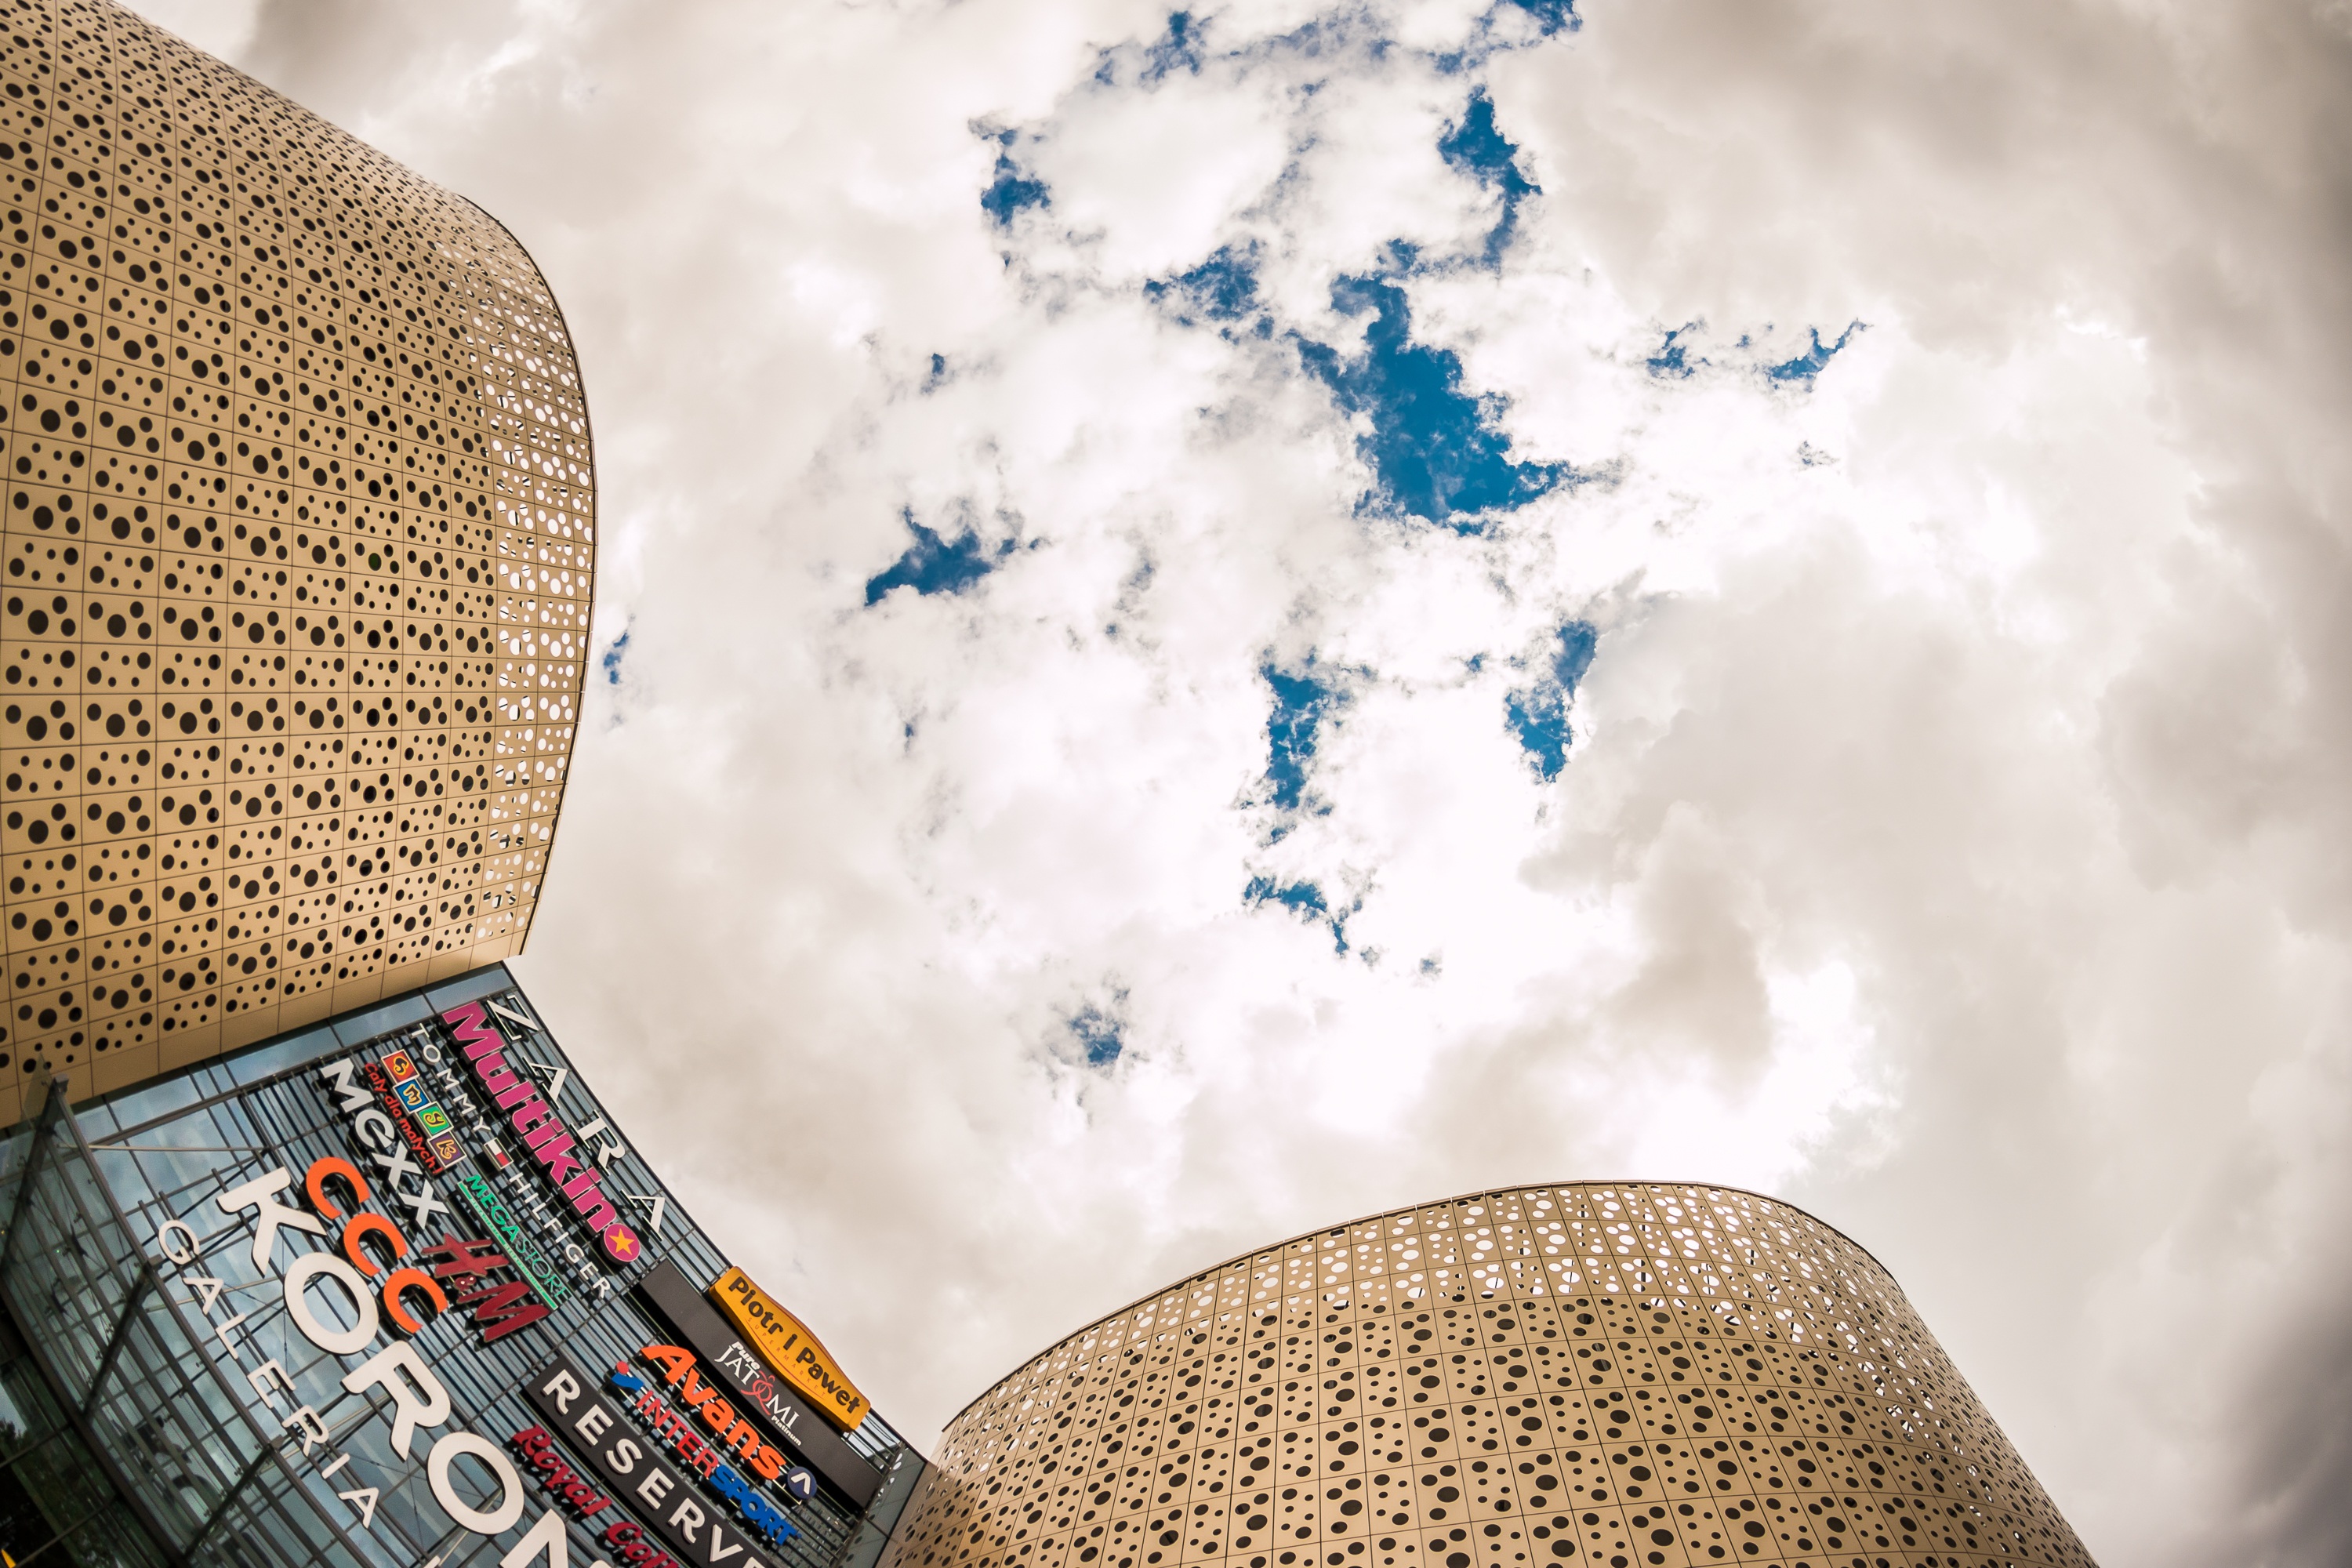
cloud, architecture, sky, sunlight, skyscraper, shop, reflection, color, blue, shopping, world, crown, poland, shape, kielce, shopping mall, meteorological phenomenon, atmosphere of earth